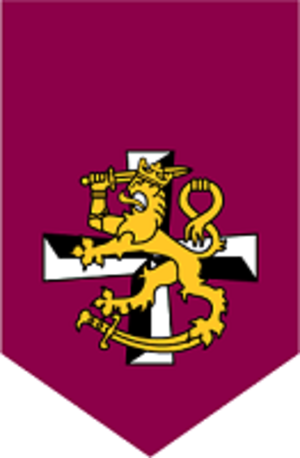
Le commandement des forces de défense finlandaises est un commandement conjoint des forces de défense finlandaises et une agence du gouvernement central. Actif depuis 1918, il dirige et surveille l'exécution des tâches incombant aux forces de défense, telles que la défense militaire de la Finlande.